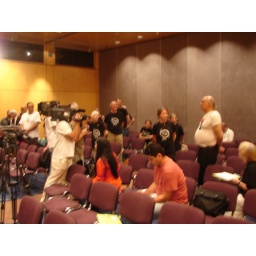
Ren (in white t-shirt) announcing he is on the boat at press conference in Lefkosi - free gaza